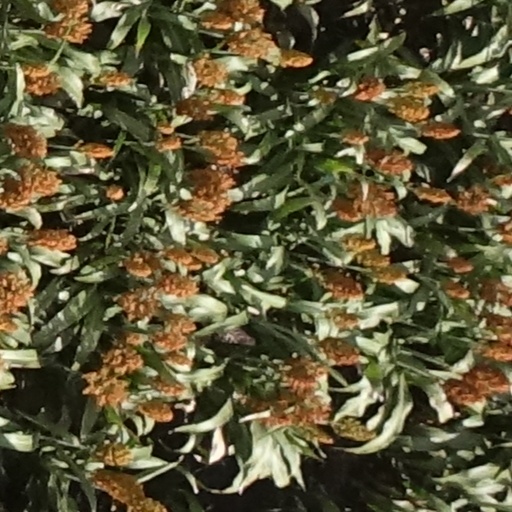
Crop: sorghum